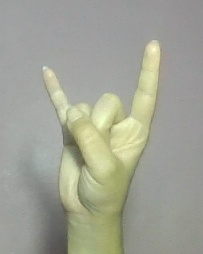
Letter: la